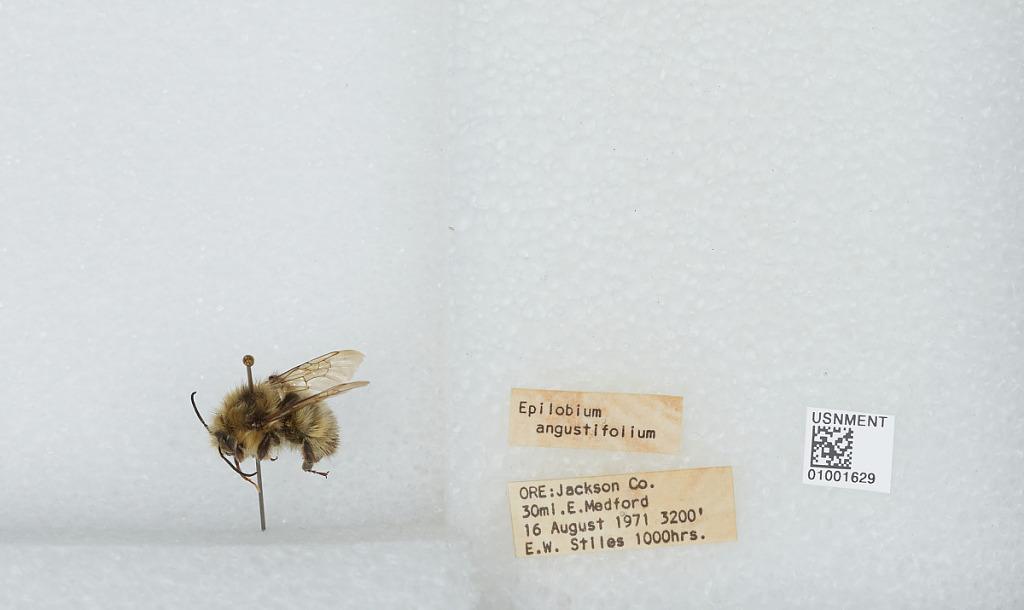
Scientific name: Bombus (Pyrobombus) flavifrons Cresson
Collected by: E. Stiles
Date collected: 1971-8-16
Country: United States
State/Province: Oregon
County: Jackson
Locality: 30 miles east of Medford
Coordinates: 42.2569, -122.506